Springfield School, Richmond

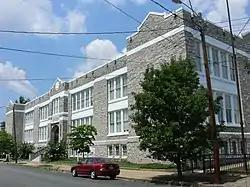

Springfield School is a historic school building located in Richmond, Virginia. The Gothic Revival structure was built in 1913 based on a design by noted Virginia architect Charles M. Robinson. The -story structure has a granite exterior, a raised basement and a small penthouse. The building was listed on the National Register of Historic Places in 1992. Its inclusion on the National Register was based upon the school's association with an important period of development for the Richmond Public School system, its association with Charles M. Robinson, its Gothic Revival architectural style, and the unusual use of granite (rather than brick) as the exterior construction material for a school structure in the area.